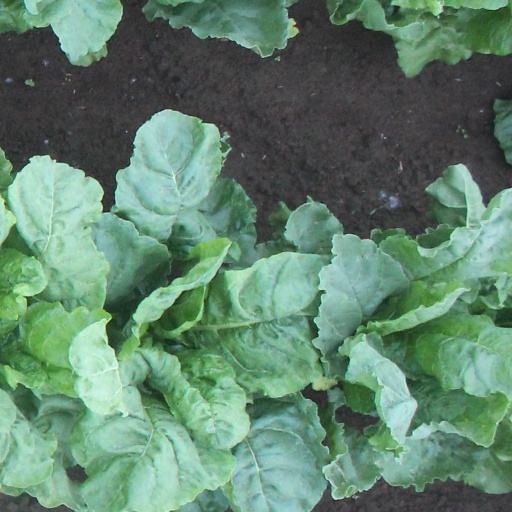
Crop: sugar beet